Klaus Quaet-Faslem

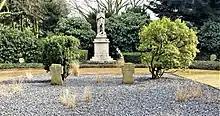
Graves of honor in the Mönchengladbach-Holt cemetery. Klaus Quaet-Faslem's gravestone is on the left.

On 30 January 1944, Quaet-Faslem was killed in a flying accident when his Bf 109 G-6 ("Werknummer" 15243) crashed in bad weather at Langeleben near Helmstedt. Following his death, "Hauptmann" Joachim von Wehren temporarily assumed command of the "Gruppe" before "Hauptmann" Josef Haiböck officially took command on 8 February. His grave is located on the cemetery Mönchengladbach-Holt, next to the grave of Wolf-Dietrich Wilcke.